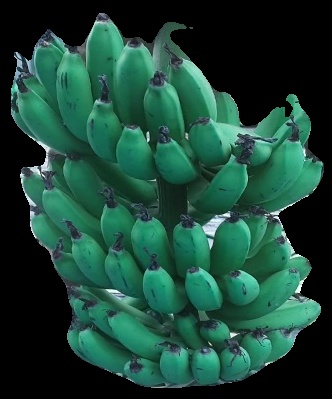
Variety: pachbale
Grade: grade3